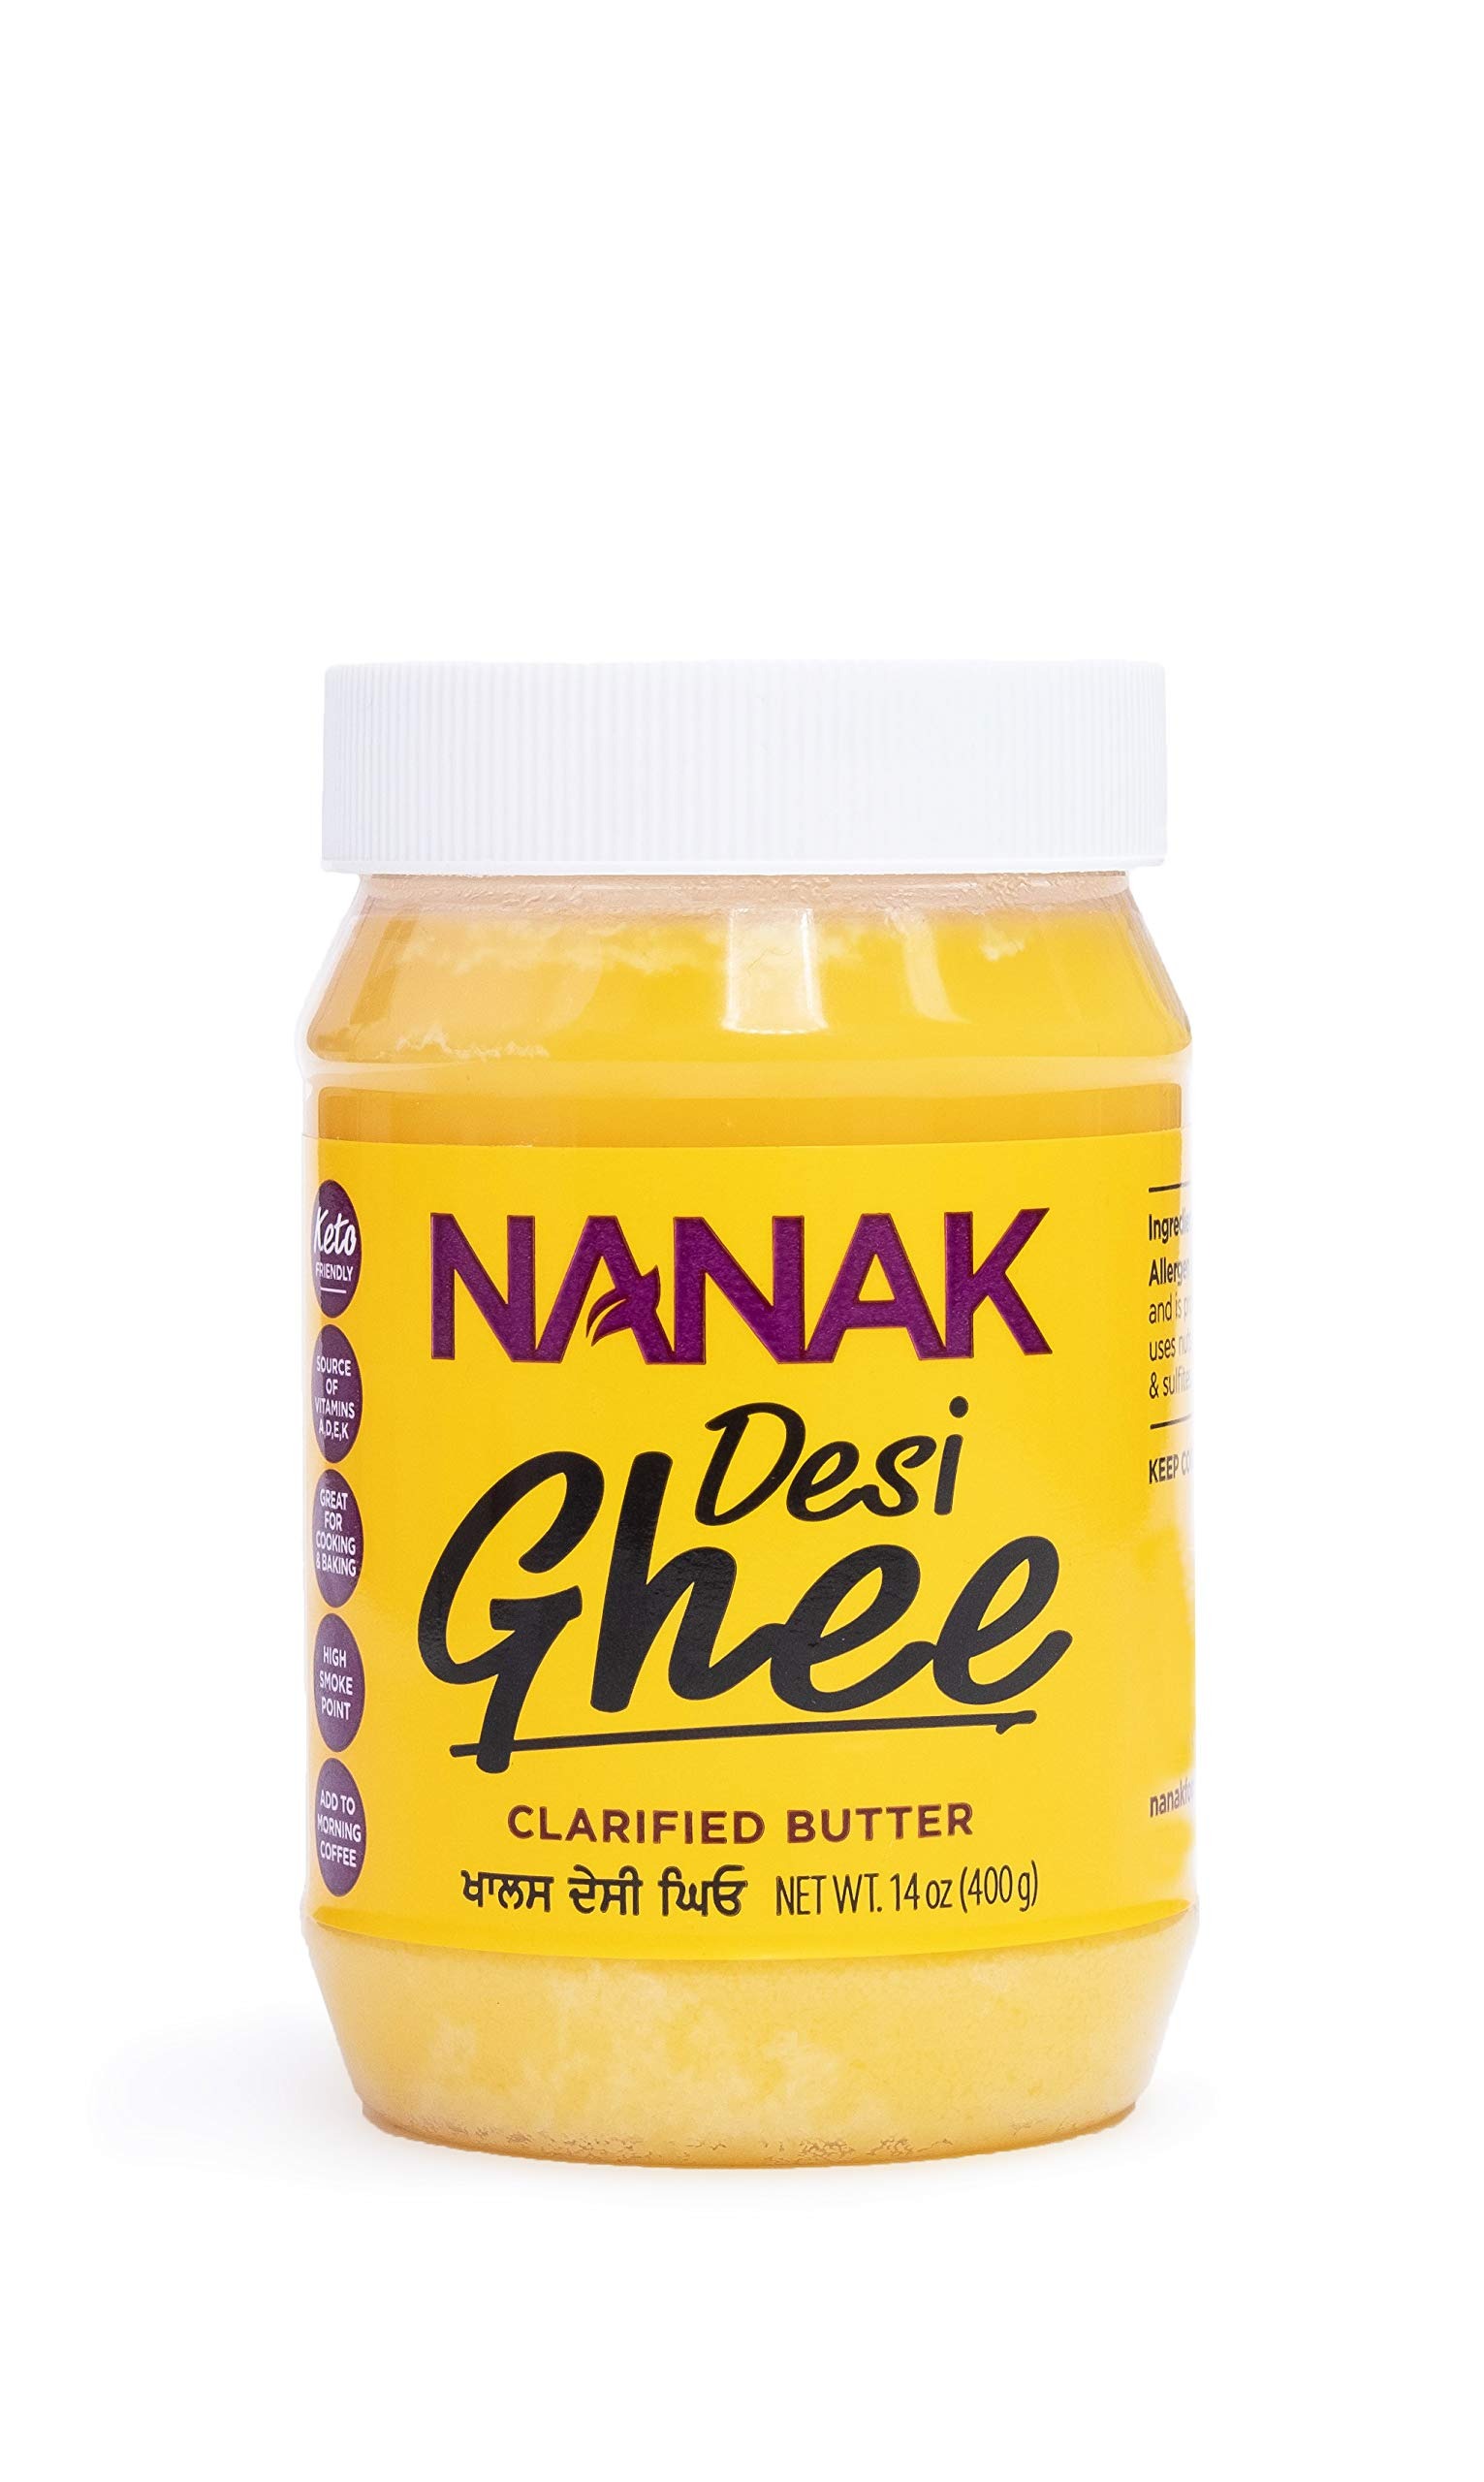
Item Name: Nanak Desi Ghee Clarified Butter - Premium Quality, Keto Friendly, Certified Paleo, Lactose-Free, Source of Vitamins A & D Great Alternative for Butter Suitable for Cooking (14 oz)
Bullet Point 1: CLARIFIED BUTTER OBTAINED FROM MILK: It enhances the flavor of many dishes and may be used in any recipe that calls for butter. Because it contains no dairy proteins, it is a good option for those who are lactose intolerant or seeking to avoid dairy.
Bullet Point 2: CLARIFIED BUTTER OBTAINED FROM MILK: It enhances the flavor of many dishes and may be used in any recipe that calls for butter. Because it contains no dairy proteins, it is a good option for those who are lactose intolerant or seeking to avoid dairy.
Bullet Point 3: A SOURCE OF CONCENTRATED ENERGY: one of the valuable sources of fat-soluble vitamins A, D, E & K. Nanak's Desi Ghee provides you the perfect blend to enhance your cooking experience.
Bullet Point 4: A GREAT COOKING OIL: Ghee has a high smoke point (450 degrees Fahrenheit) making it ideal for all types of cooking from sauteing, roasting, and baking to stir-fries and marinades.
Bullet Point 5: FREE OF CASEIN AND LACTOSE, also contains no artificial color making it a healthy choice for kids, athletes, and everyone in between. Prepared in the traditional Indian desi style, Nanak ghee is great for cooking, frying, and sautéing.
Bullet Point 6: ABOUT US: Nanak Foods is one of the largest and most innovate Indian dairy producers in the world. Certified by CFIA & EU, our facilities in Canada and USA are run by dedicated employees and driven by state-of-the-art manufacturing technologies.
Product Description: This form of clarified butter is popularly called ghee
Value: 14.0
Unit: Ounce

Price: 13.99